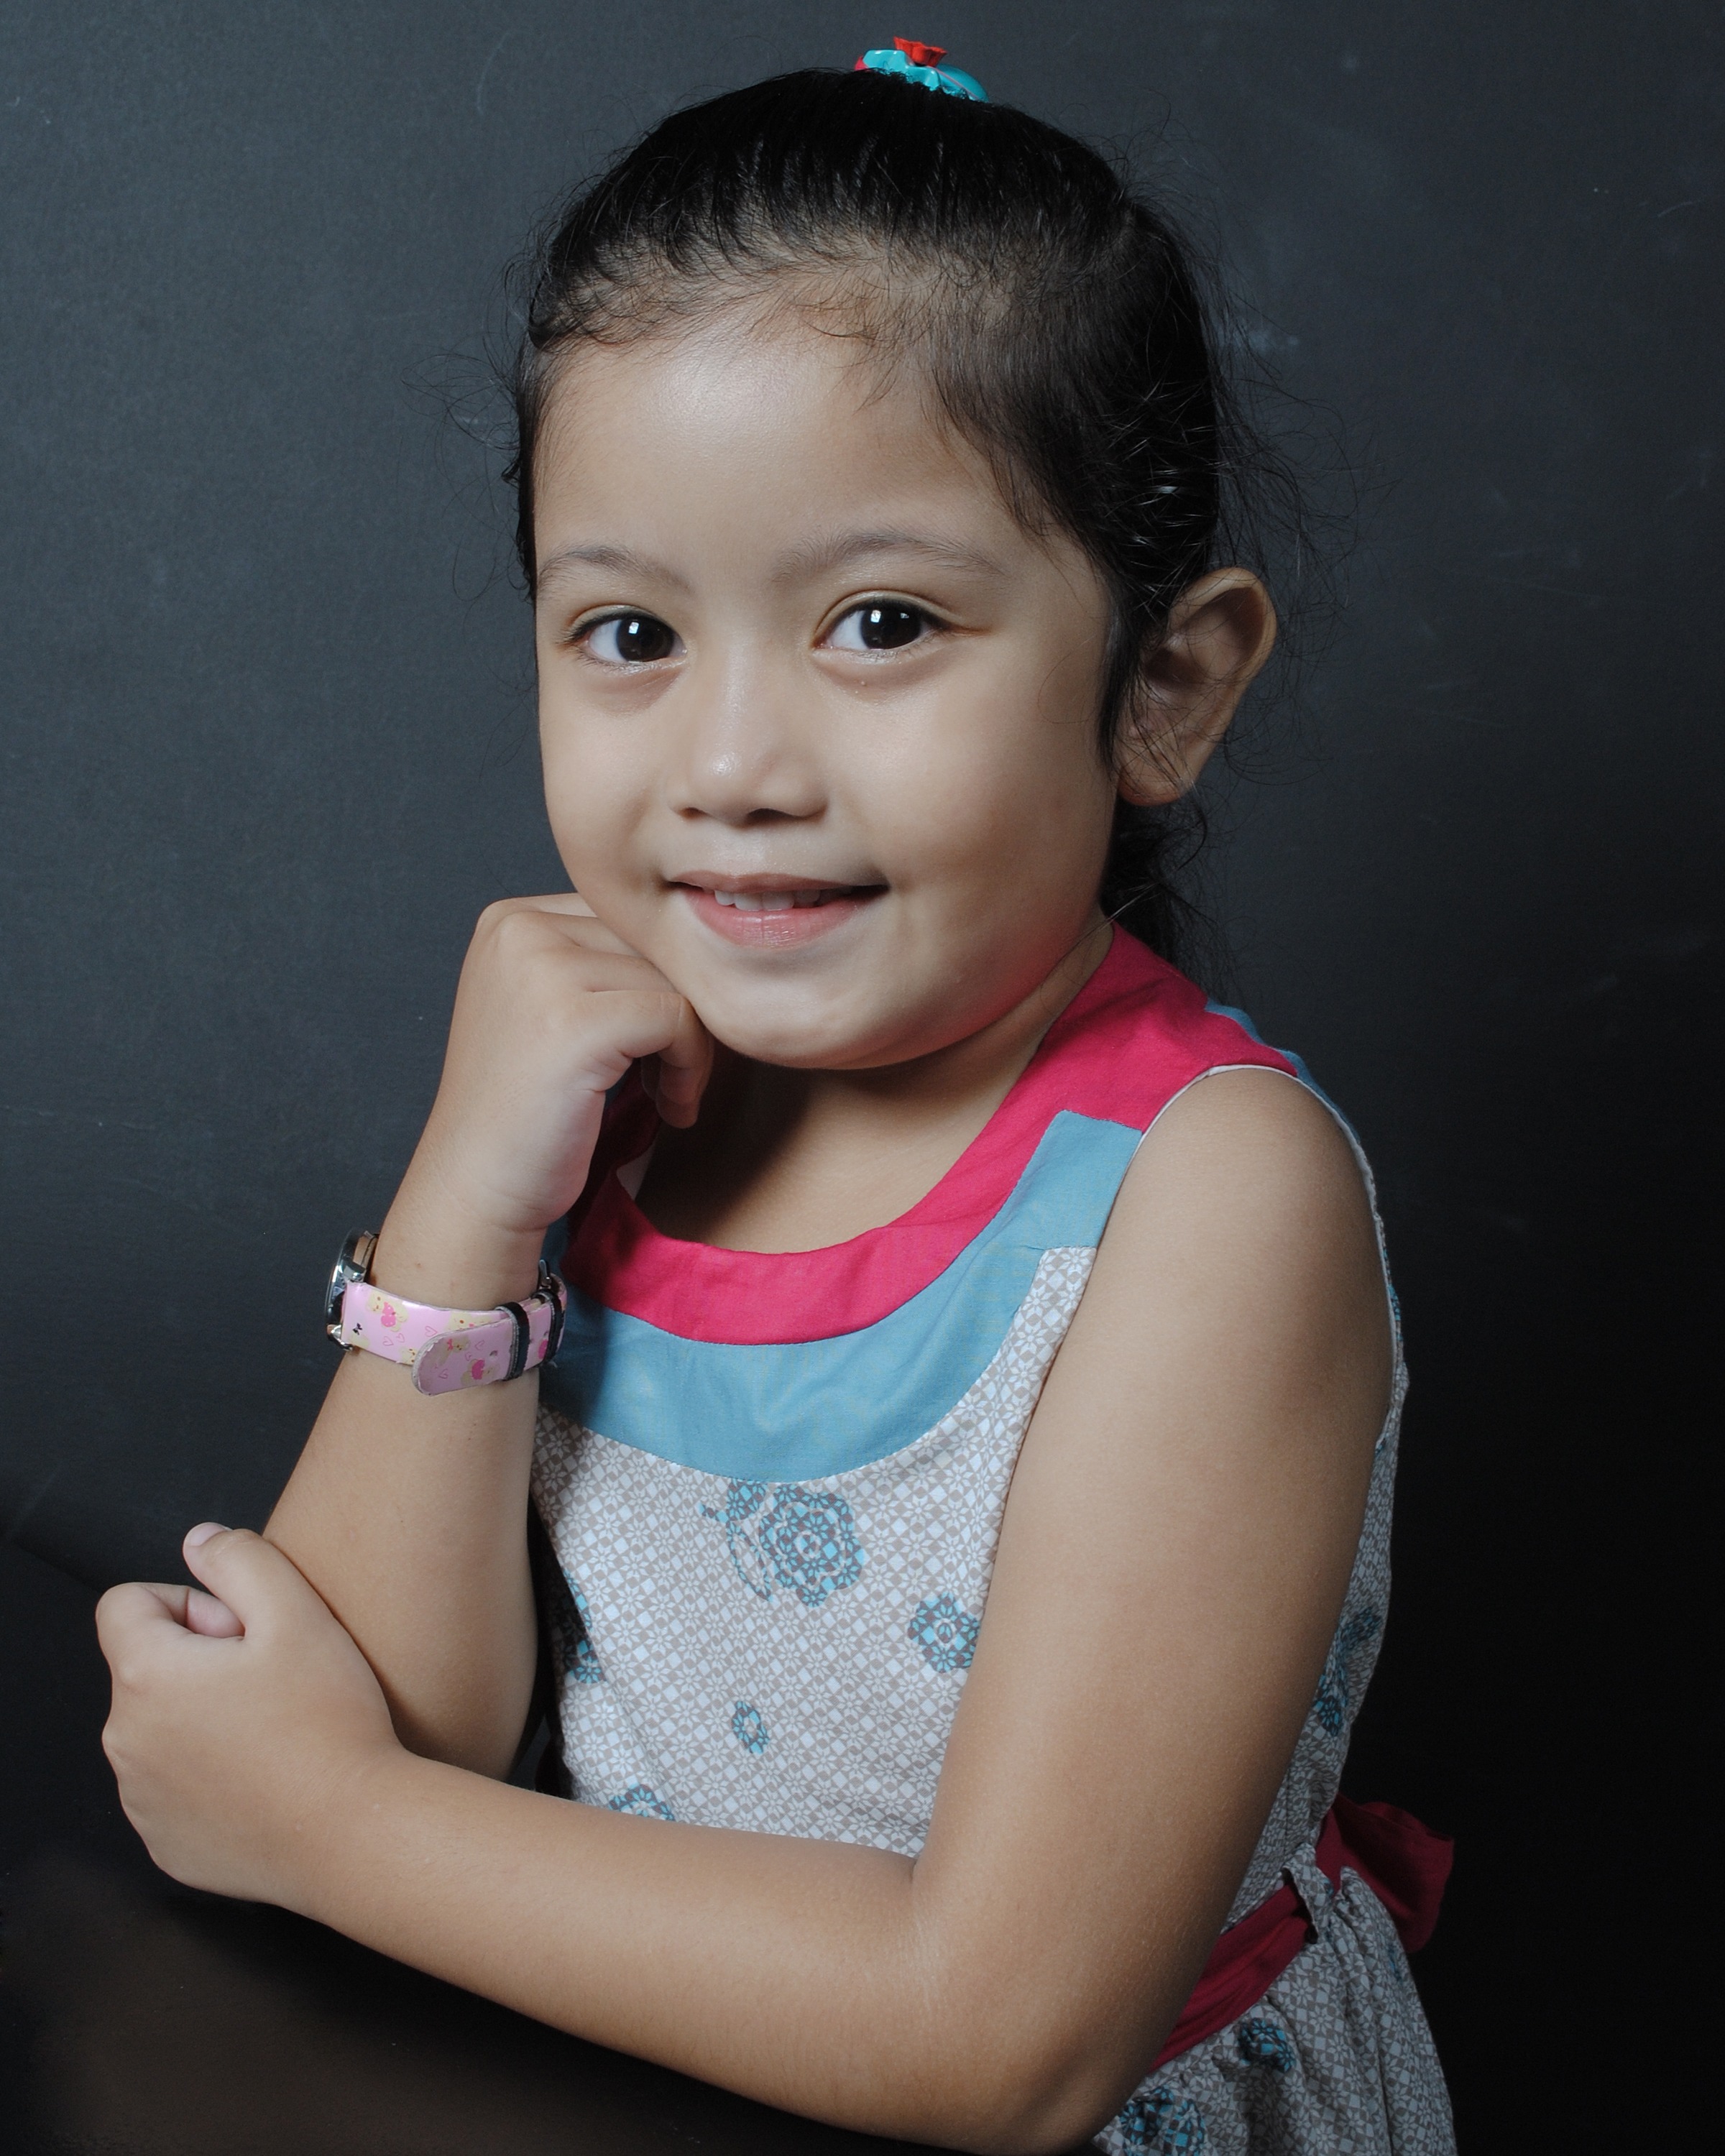
person, girl, photography, looking, female, portrait, model, child, blue, healthy, facial expression, hairstyle, smiling, smile, face, happy, infant, toddler, eye, skin, beauty, organ, emotion, photo shoot, portrait photography, human positions, child model, cheska